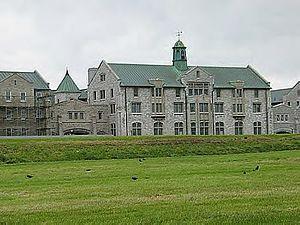
Cet article recense les lieux patrimoniaux de Kingston inscrits au répertoire des lieux patrimoniaux du Canada, qu'ils soient de niveau provincial, fédéral ou municipal.